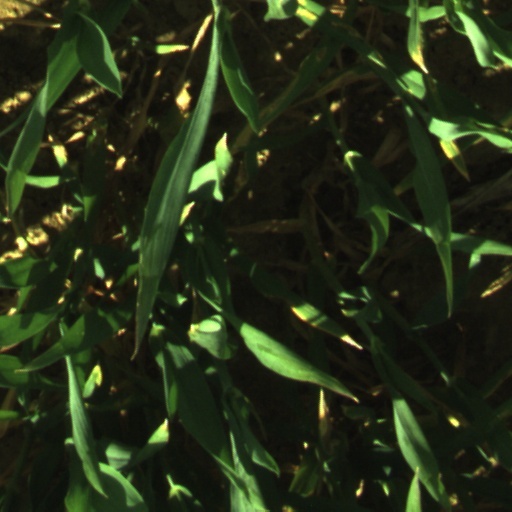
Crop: wheat